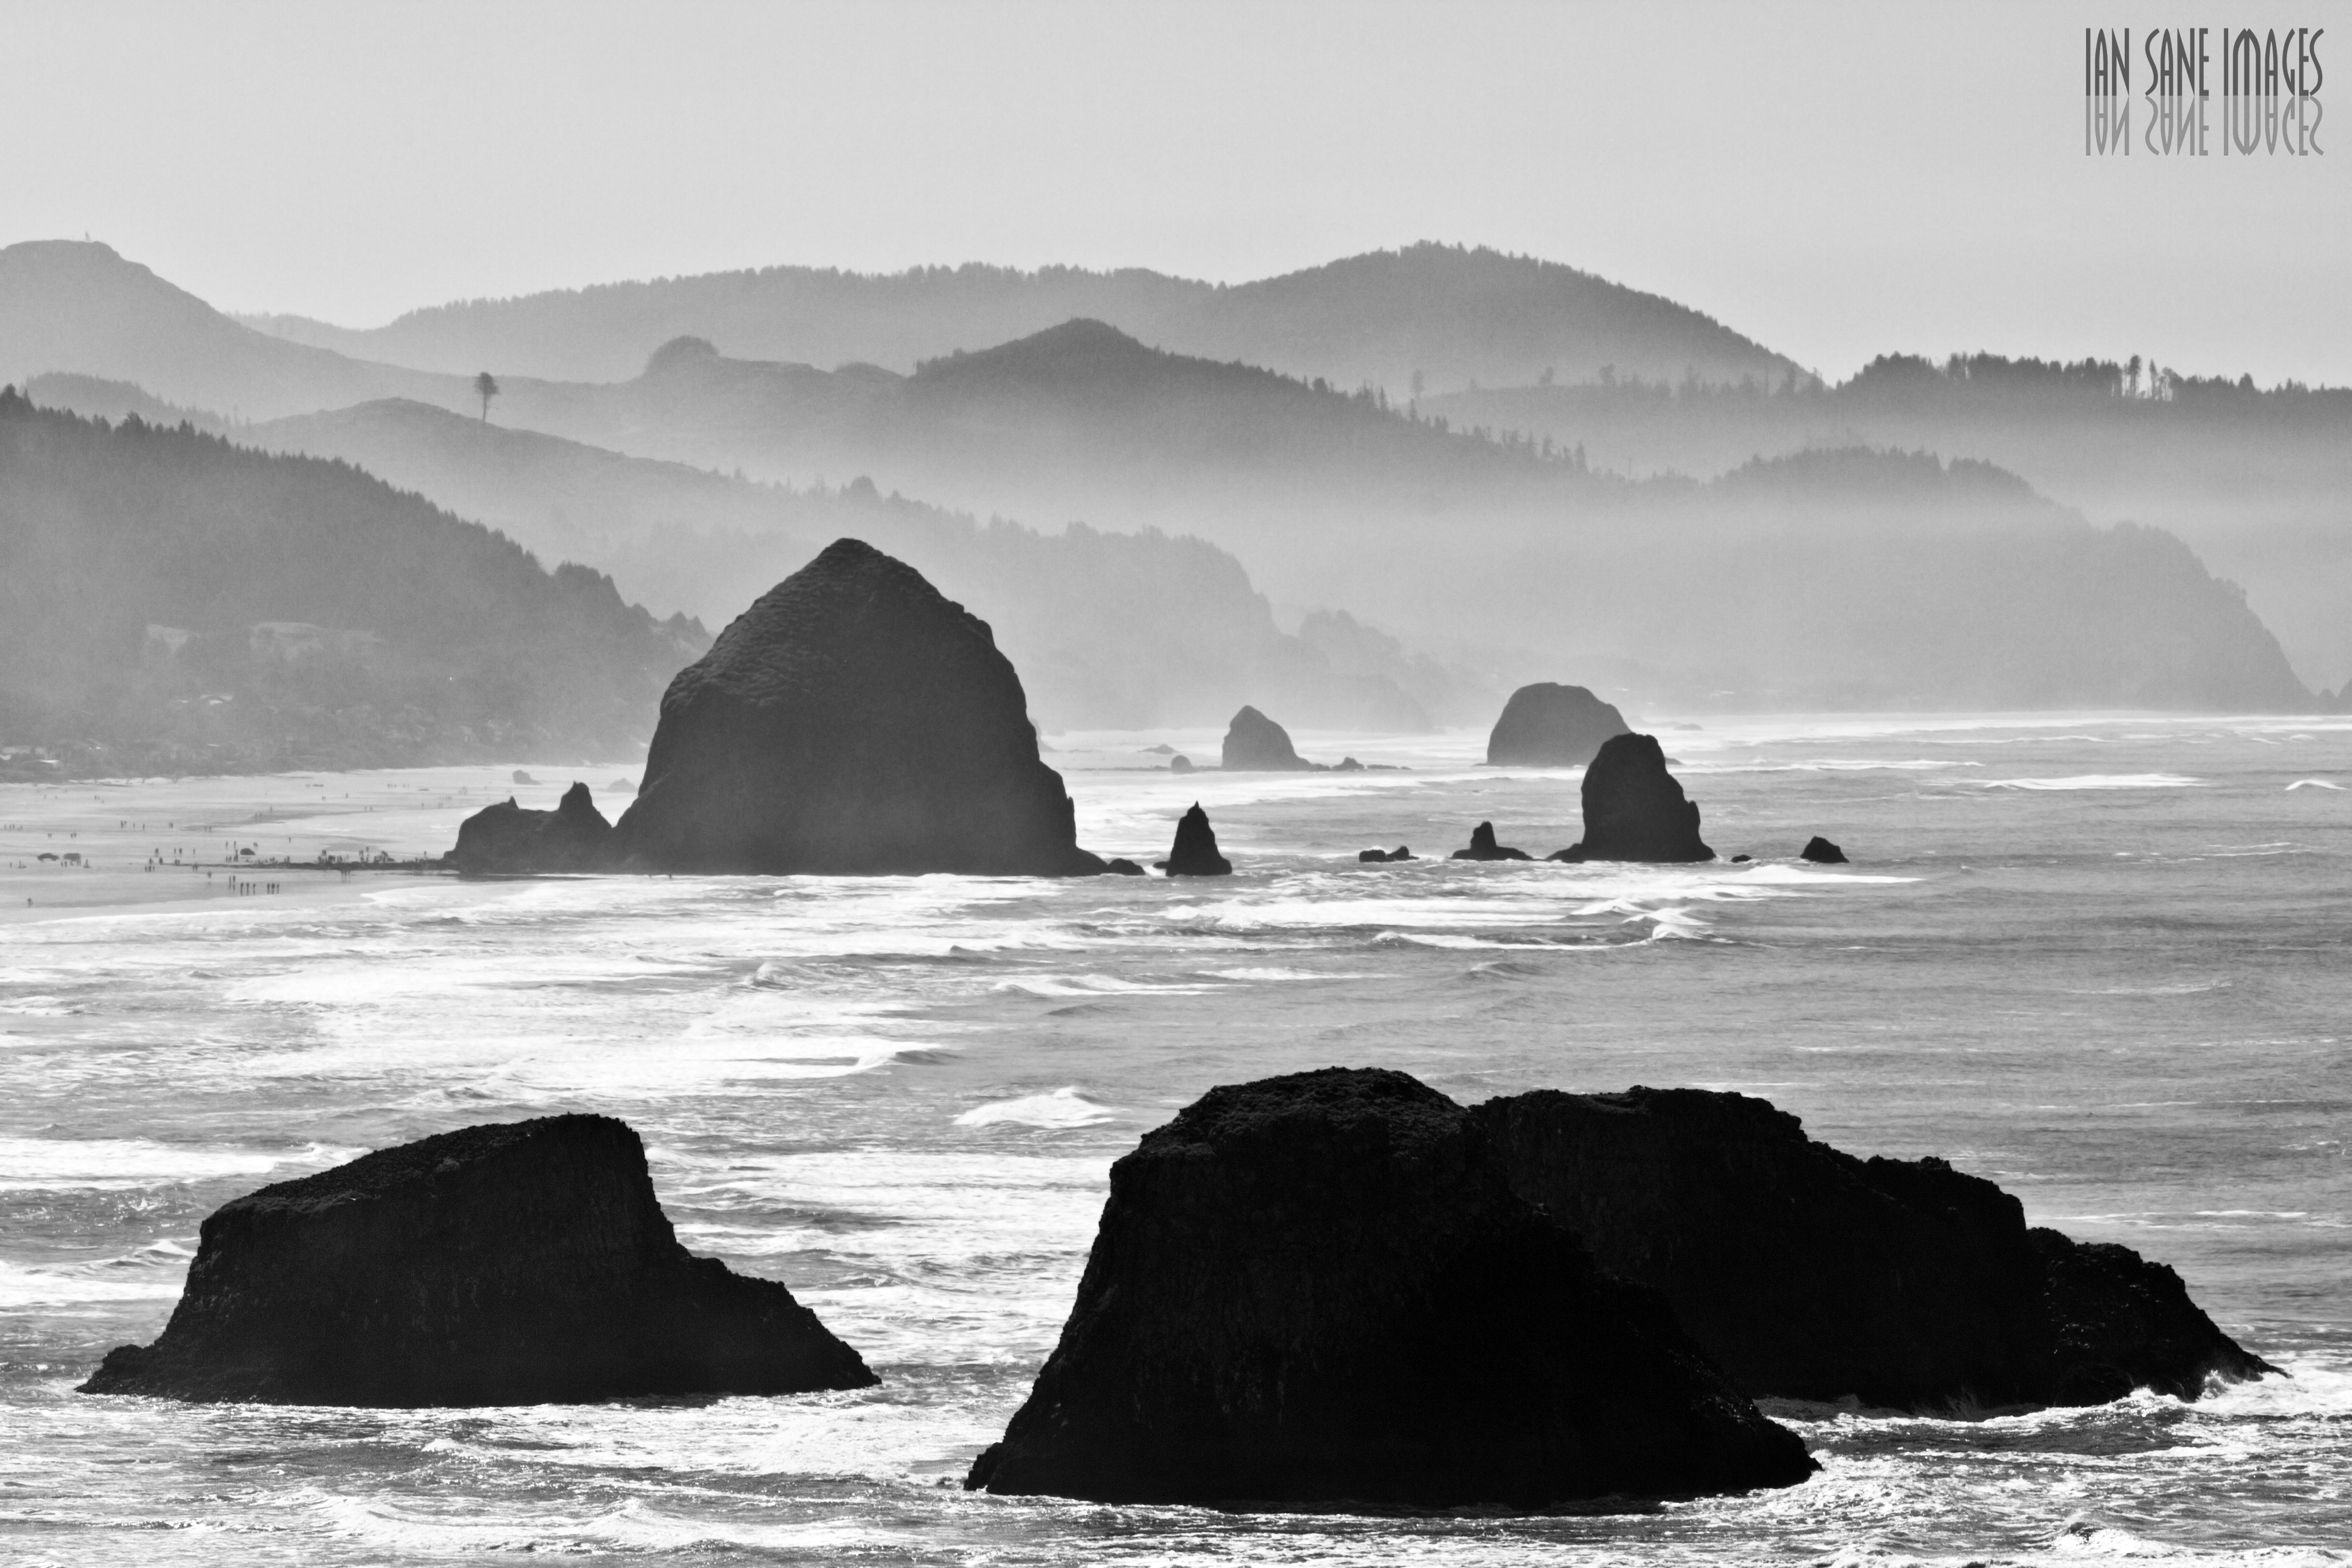
beach, landscape, sea, coast, rock, ocean, black and white, white, camera, photography, shore, wave, range, ice, lens, canon, park, seascape, bay, arctic, black, monochrome, haystack, terrain, iceberg, eos, is, mountains, state, 7d, cannon, images, usm, pacific, cape, oregon, ian, sane, ef100400mm, f4556l, ecola, layering, arctic ocean, monochrome photography, atmospheric phenomenon, wind wave